Cy Falkenberg

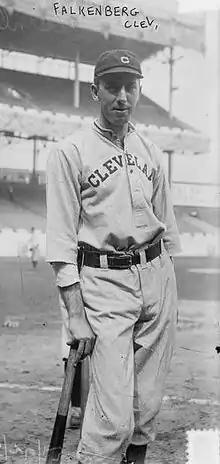
Falkenberg in 1913

Frederick Peter "Cy" Falkenberg (December 17, 1879 – April 15, 1961) was an American professional baseball pitcher. He played in Major League Baseball (MLB) from 1903 to 1917 for the Pittsburgh Pirates of the National League, the Washington Senators, Cleveland Naps, and Philadelphia Athletics of the American League and the Indianapolis Hoosiers, Newark Peppers, and Brooklyn Tip-Tops of the Federal League.